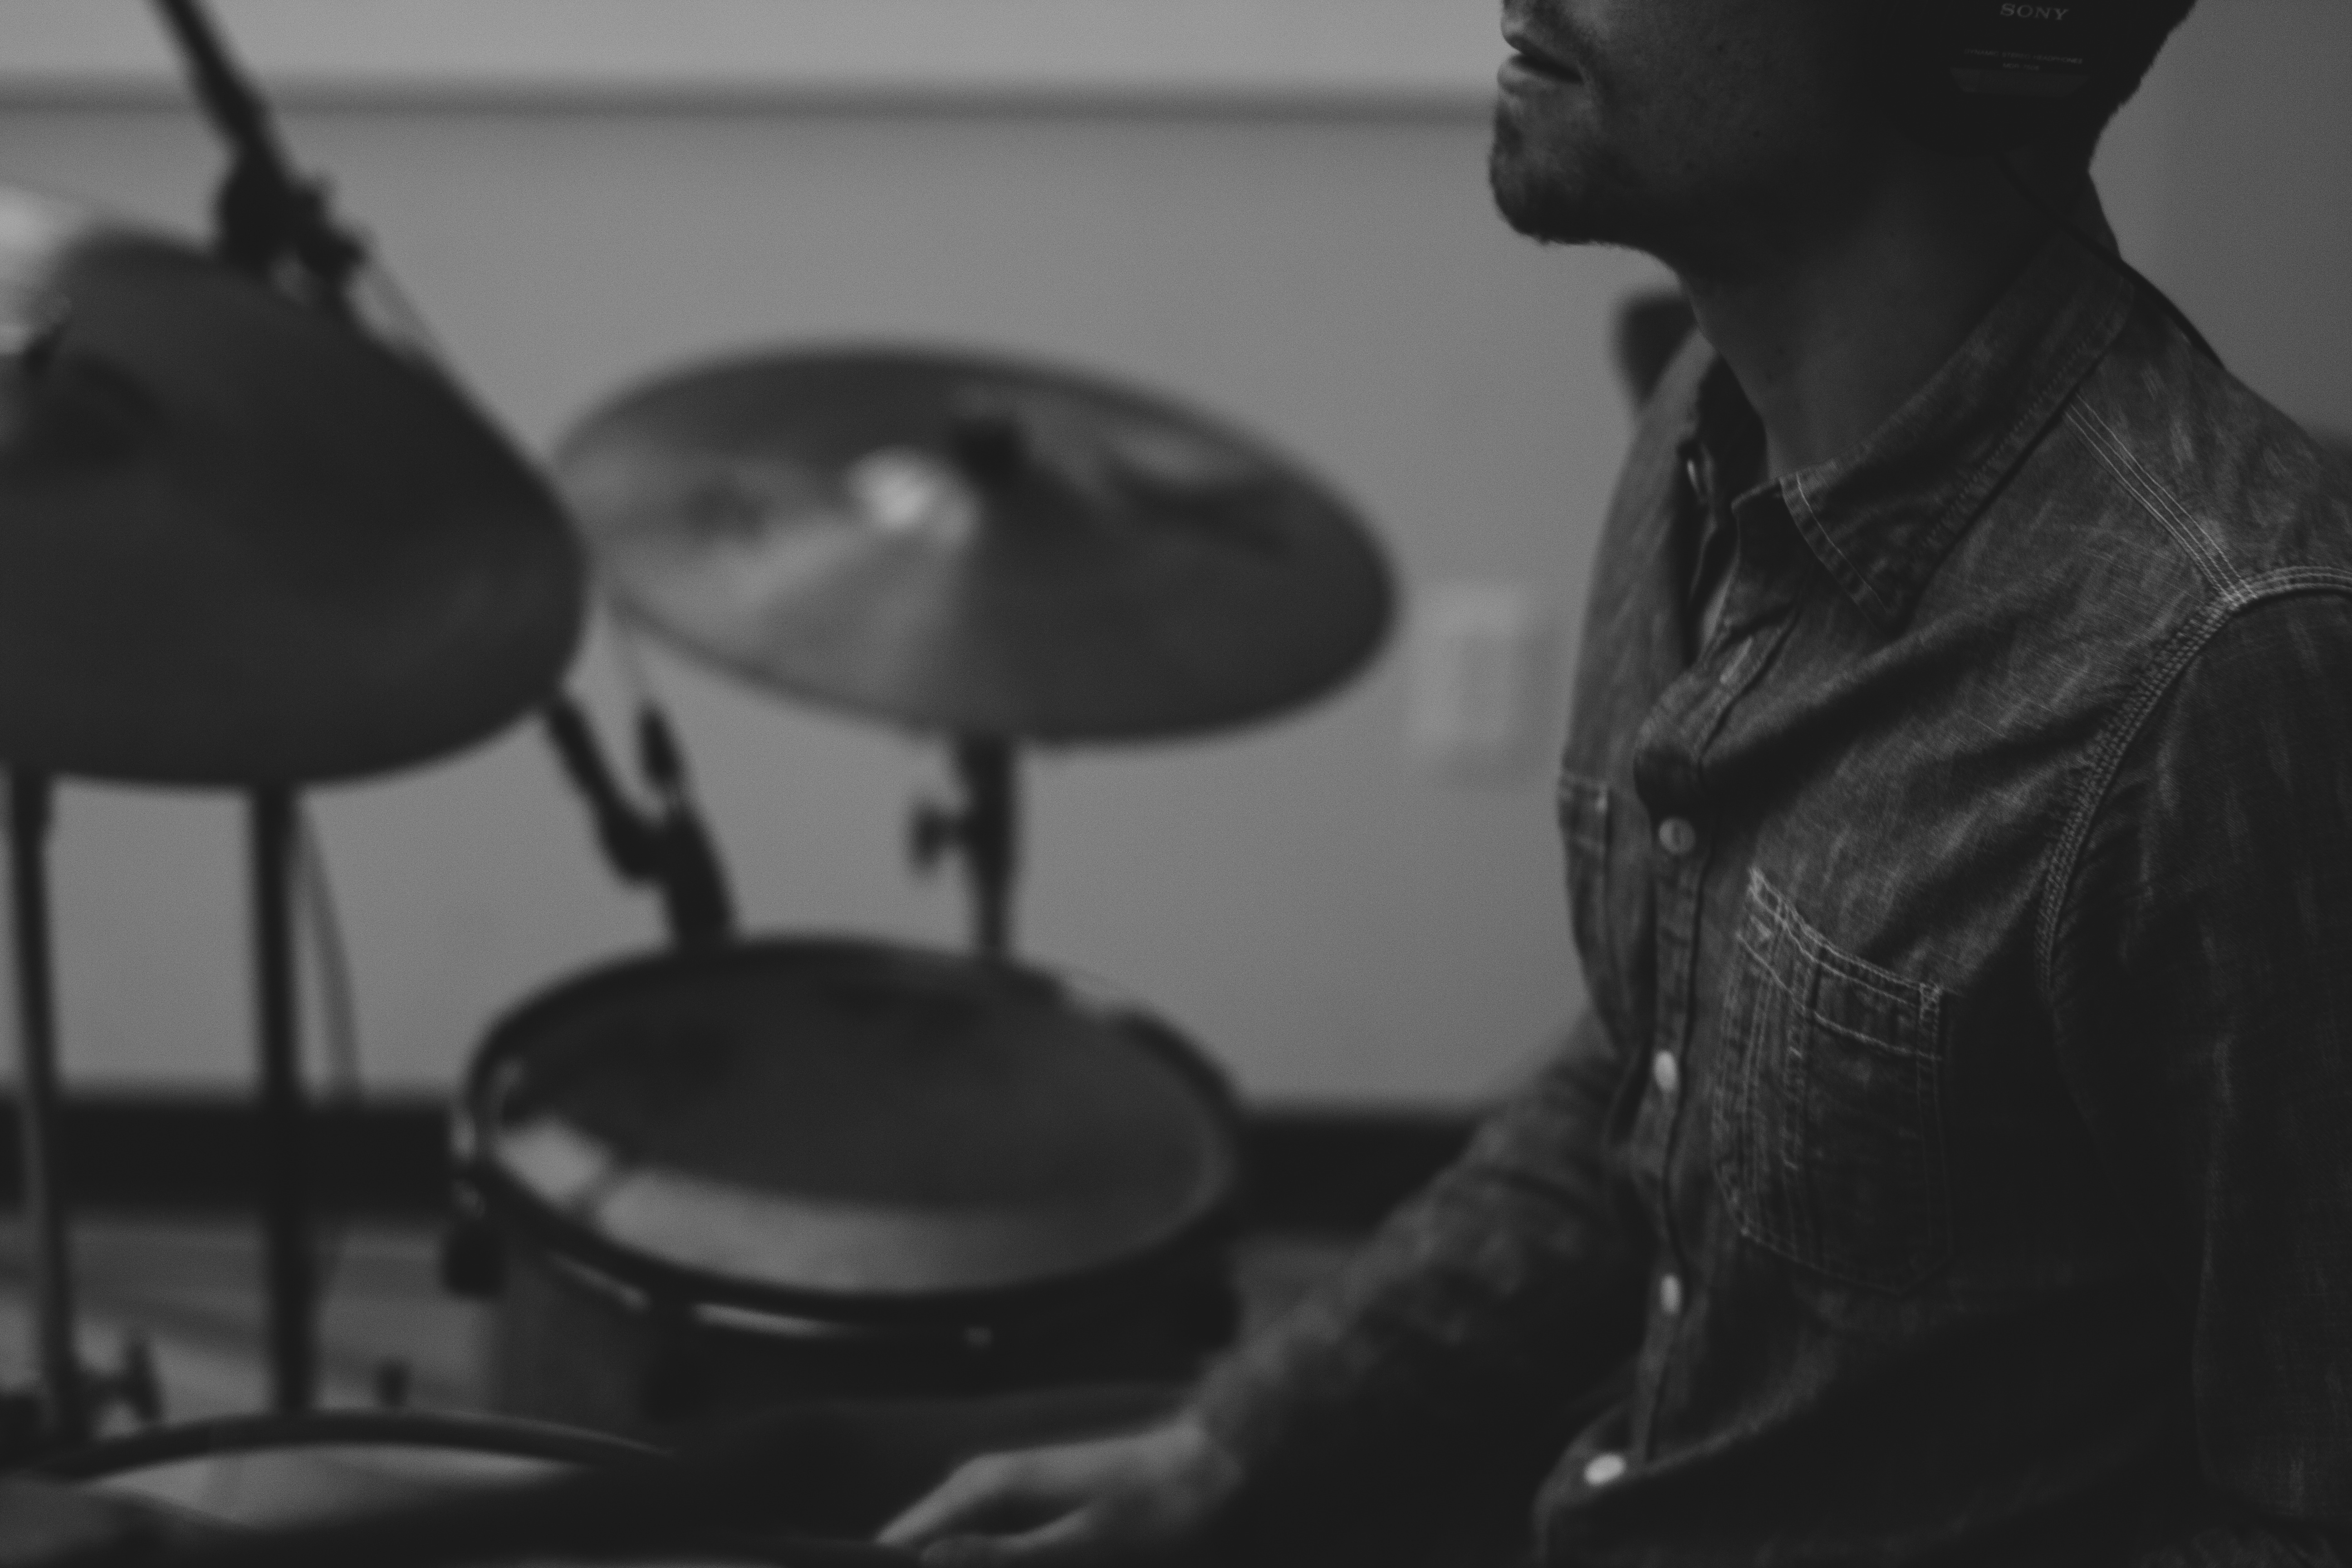
man, person, music, black and white, male, band, equipment, instrument, studio, performer, musician, monochrome, drum, musical instrument, percussion, musical, sound, kit, drums, drummer, rhythm, entertainment, cymbals, bass drum, drum kit, snare, monochrome photography, electronic instrument, skin head percussion instrument, electronic drum